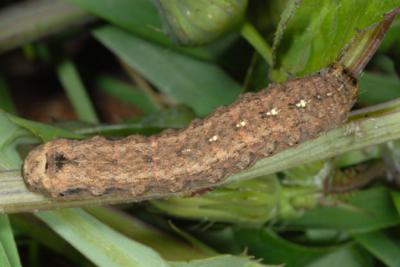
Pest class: cutworms